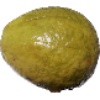
Label: Guava 1